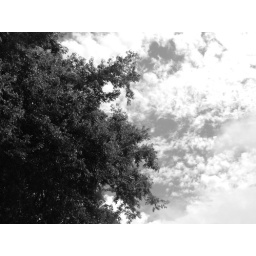
contrast of tree against sky